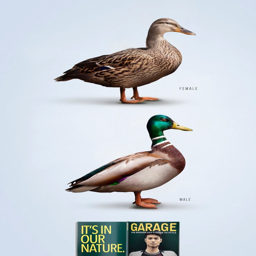
garage - the modern guy 's guide to style : duck